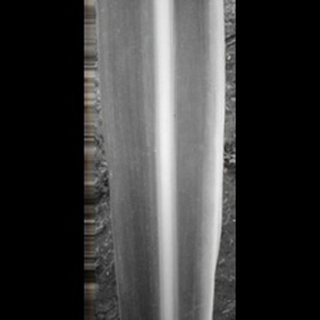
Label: sugarcane_yellow_leaf_disease